Oceana (singer)

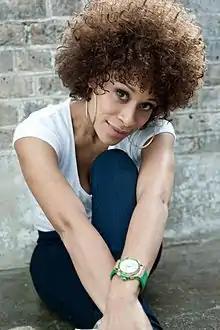
Oceana in a press photo taken in 2012

Oceana Mahlmann (born 23 January 1982) is a German singer. Her musical roots are embedded in soul, reggae, hip hop, and funk.